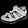
Label: Sandal